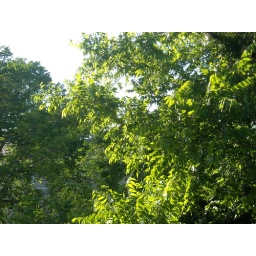
Picture from balcony of tree that was cut down in July 2008. Boo!